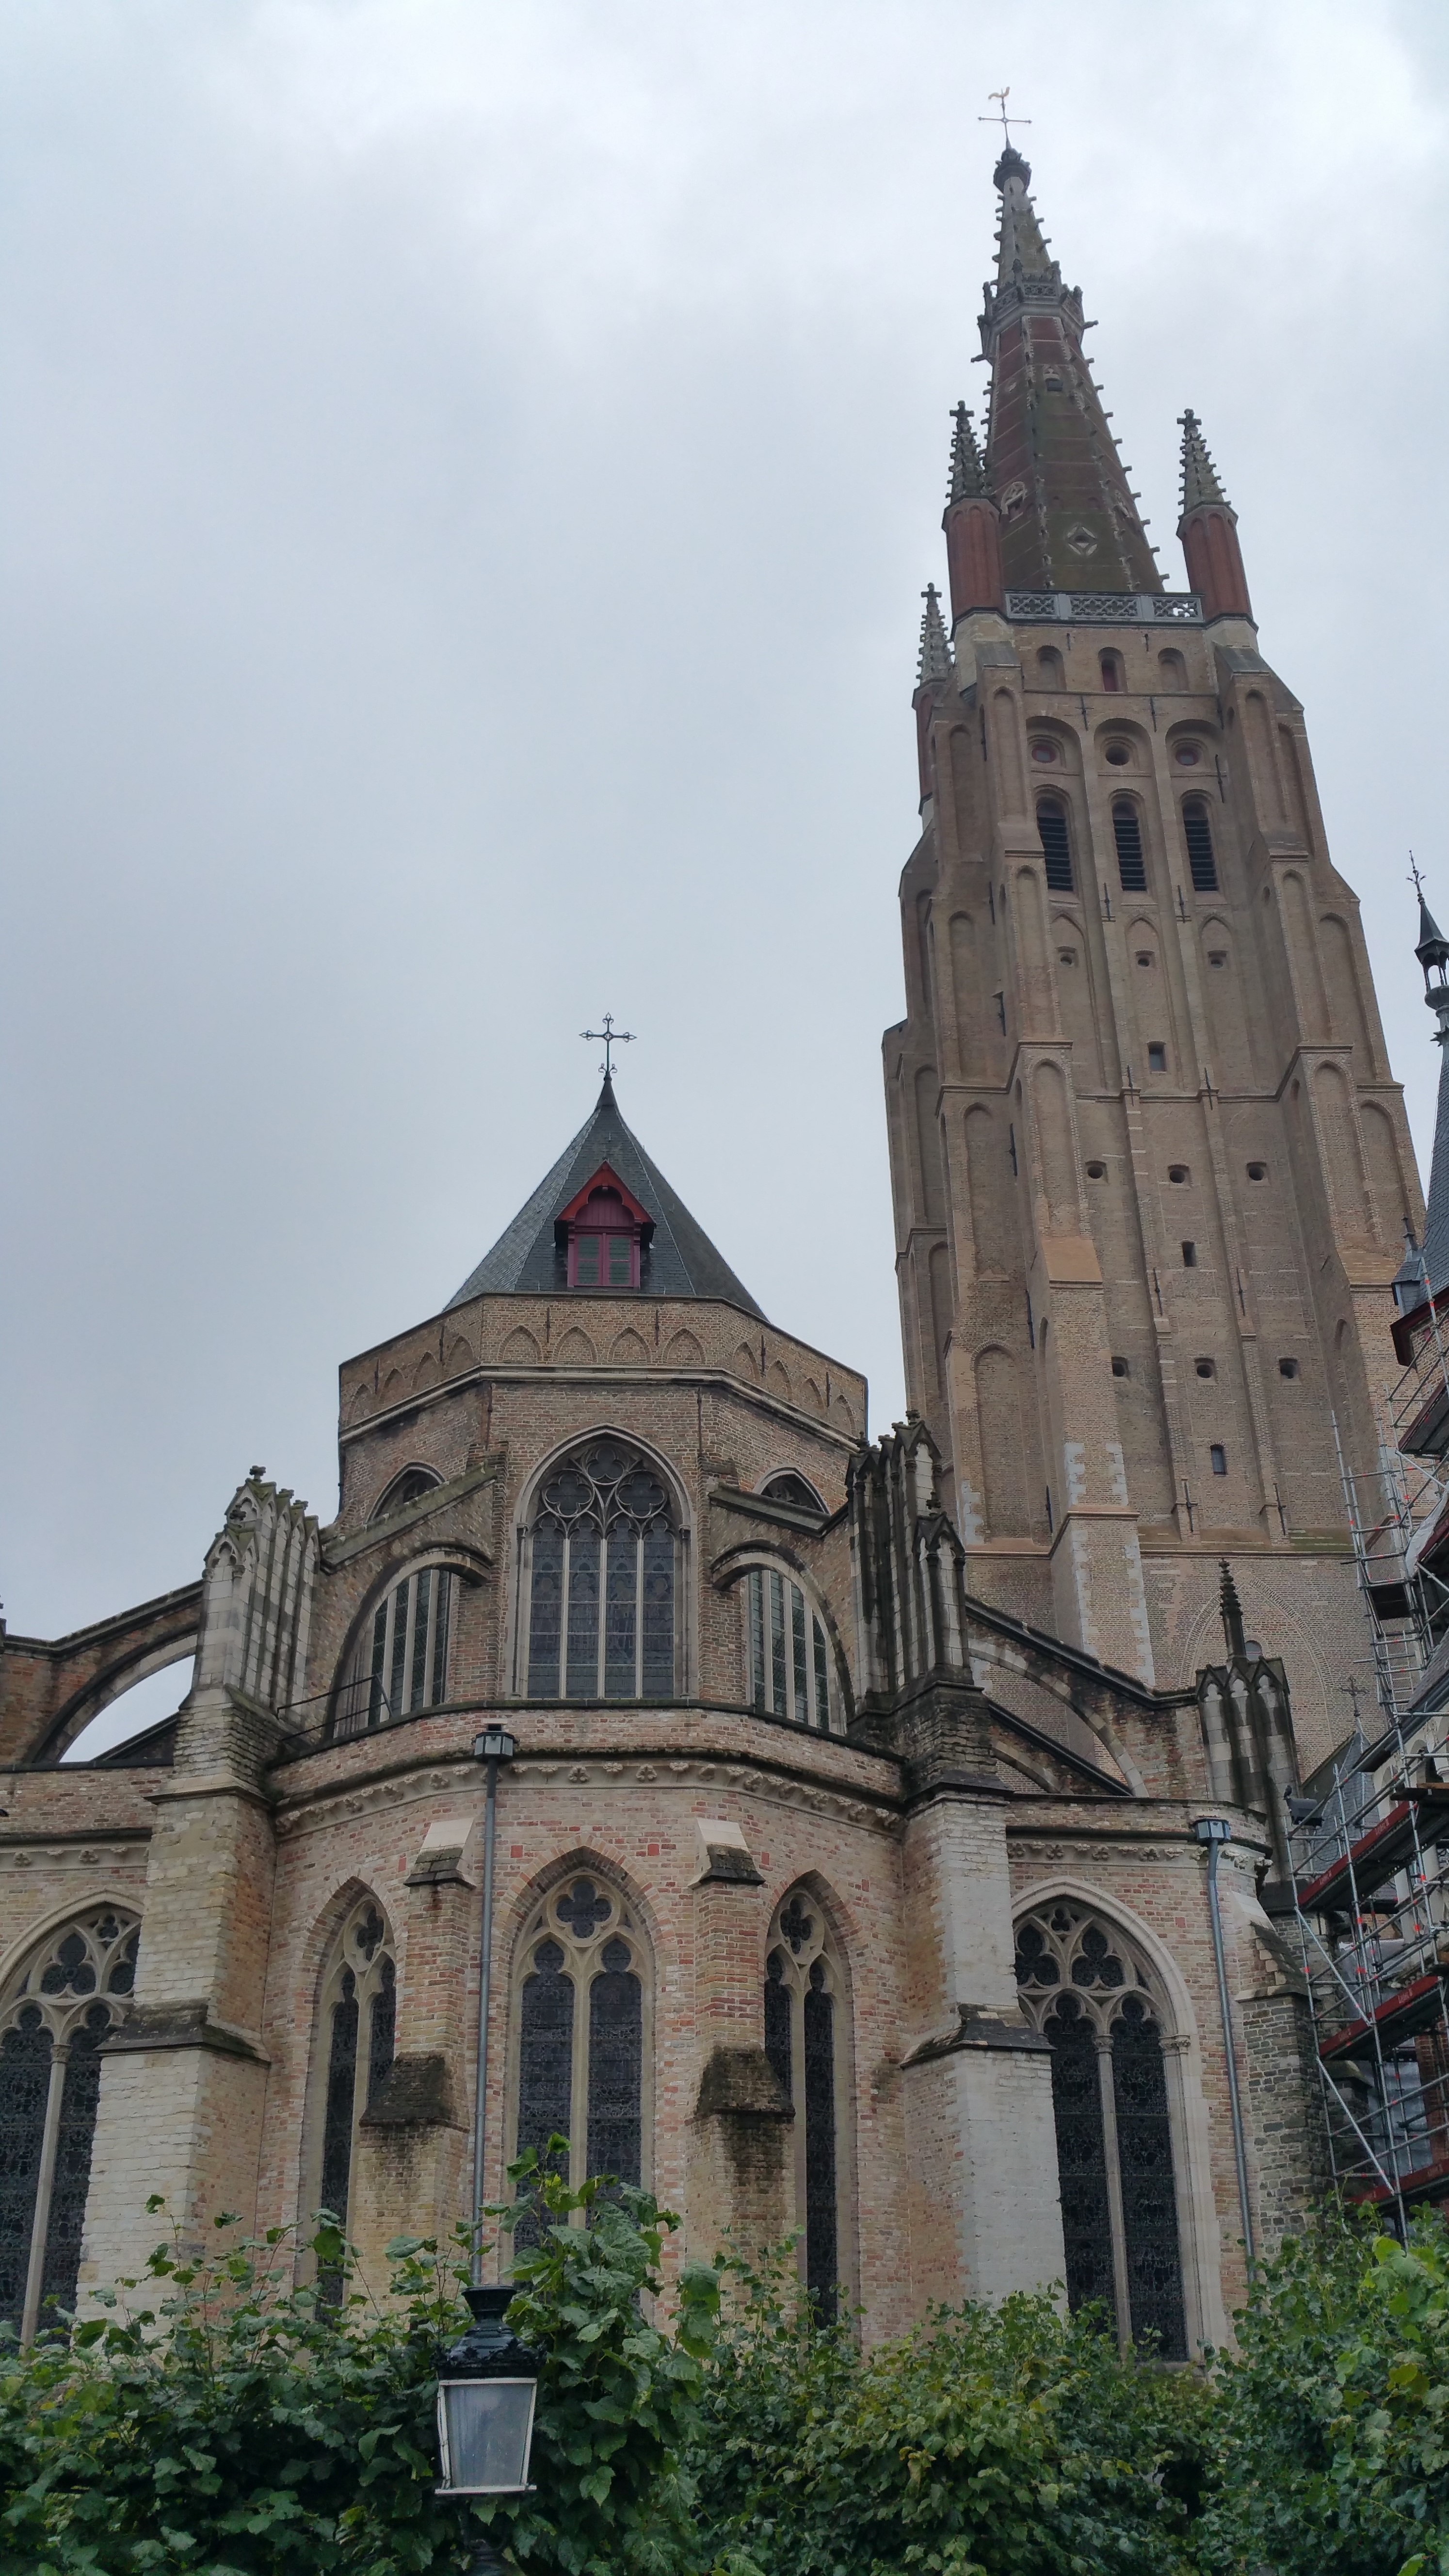
building, canal, landmark, church, cathedral, place of worship, belgium, medieval, spire, monastery, bruges, brugge, gothic architecture, historic site